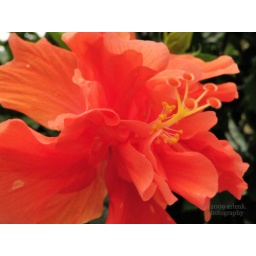
one of my friend in the philippines own this flower very lovely,I love this color red orange..